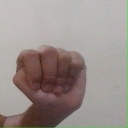
अक्षर: ठ